Arnolfini Portrait

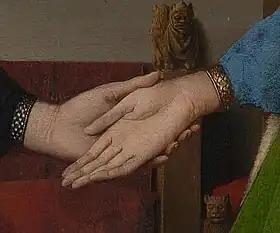
Detail showing the couple's joined hands.

In 1934, Erwin Panofsky published an article entitled "Jan van Eyck's 'Arnolfini' Portrait" in the "Burlington Magazine", arguing that the elaborate signature on the back wall, and other factors, showed that it was painted as a legal record of the occasion of the marriage of the couple, complete with witnesses and a witness signature. Panofsky also argues that the many details of domestic items in the painting each have a disguised symbolism attached to their appearance. While Panofsky's claim that the painting formed a kind of certificate of marriage is not accepted by all art historians, his analysis of the symbolic function of the details is broadly agreed, and has been applied to many other Early Netherlandish paintings, especially a number of depictions of the Annunciation set in richly detailed interiors, a tradition for which the "Arnolfini Portrait" and the "Mérode Altarpiece" by Robert Campin represent the start (in terms of surviving works at least).